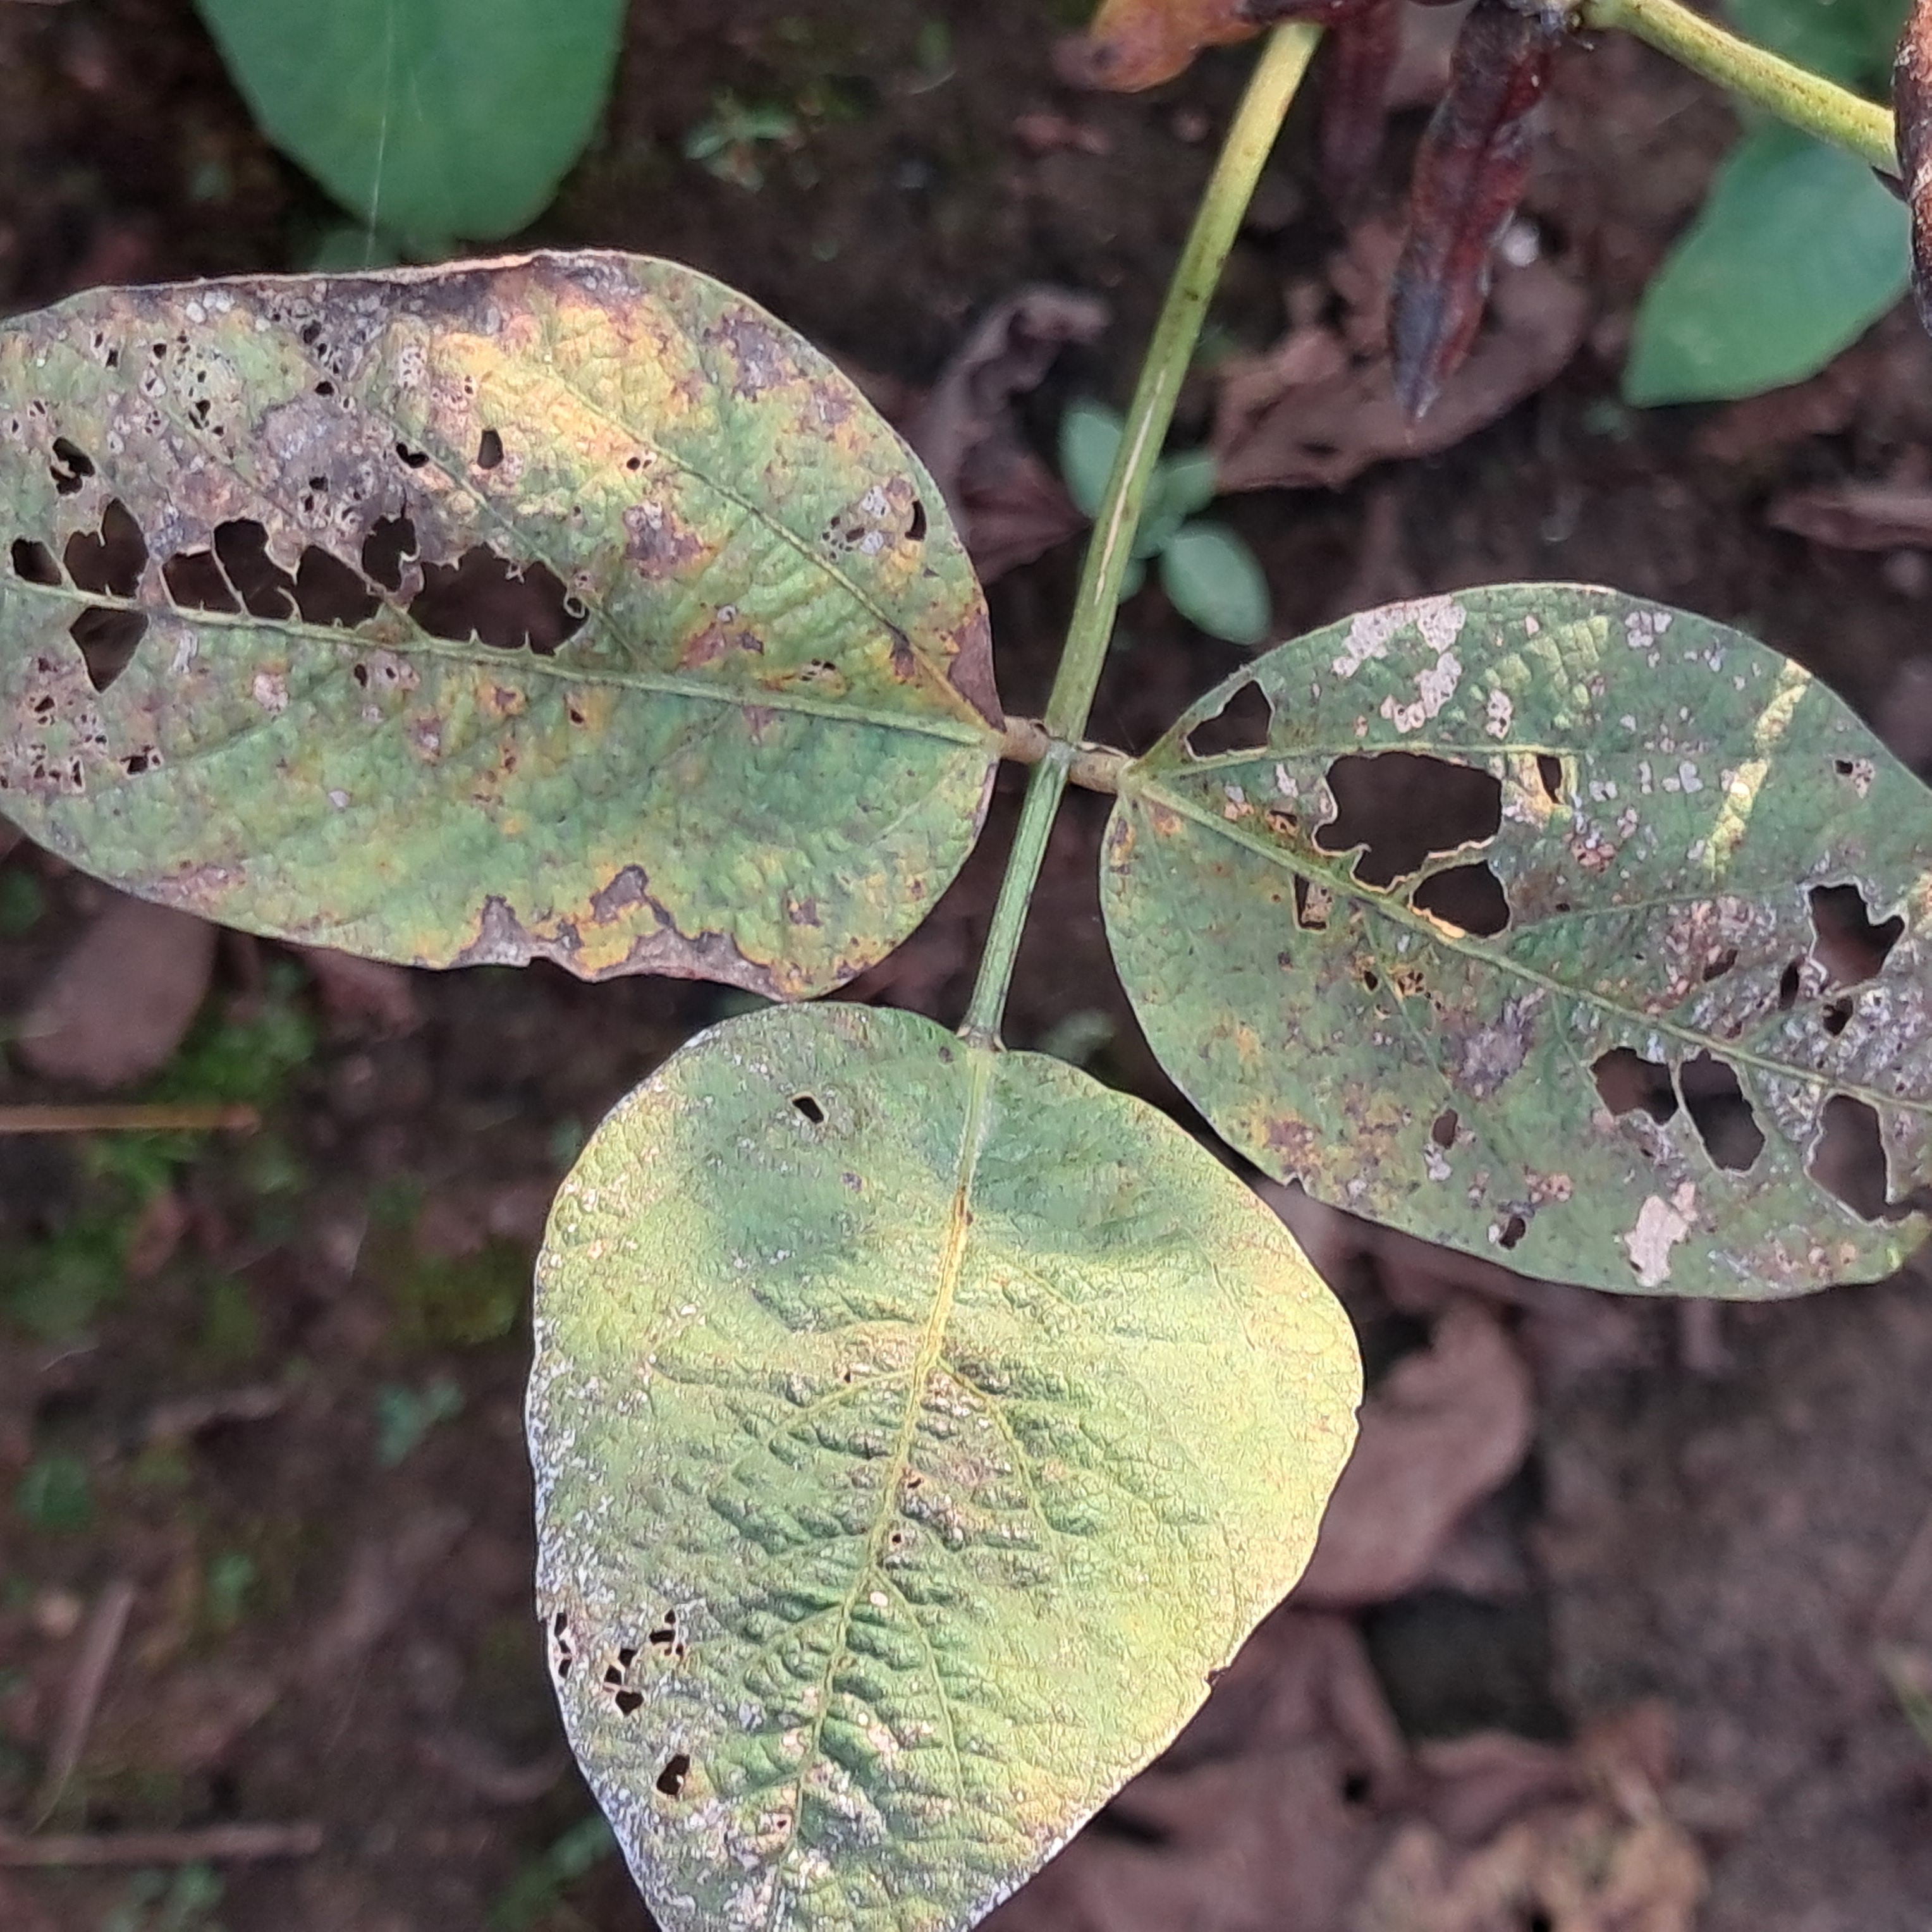
Label: Caterpillar_Semilooper_Pest